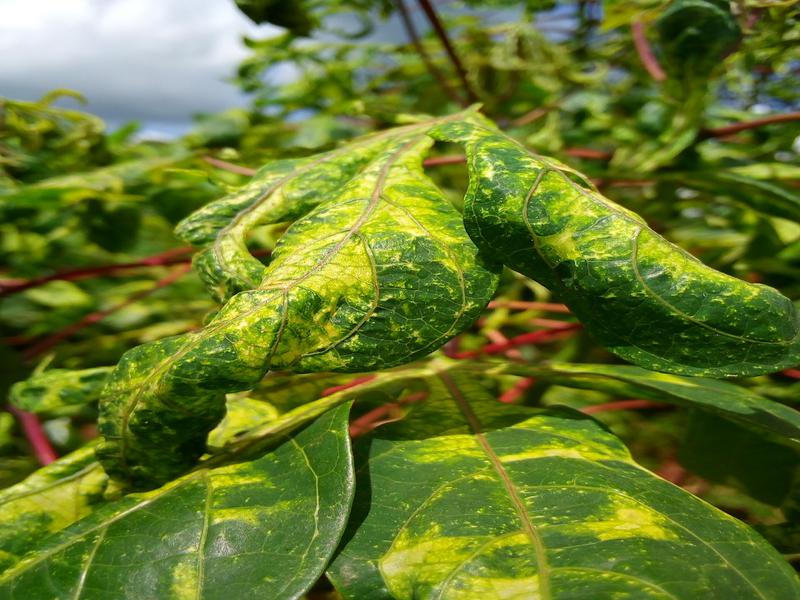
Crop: cassava
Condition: mosaic_disease